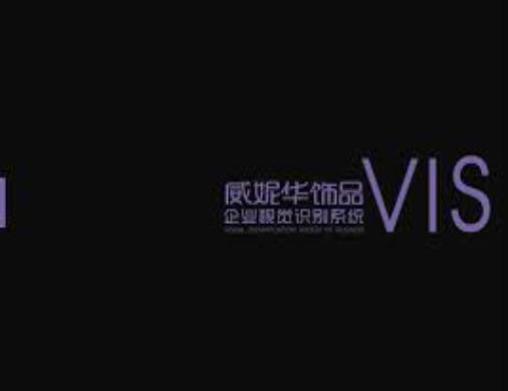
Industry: Clothes